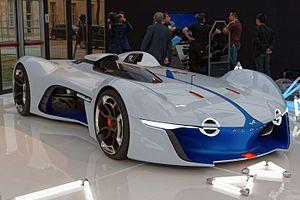
L'Alpine Vision Gran Turismo exposée lors du festival automobile international 2015.